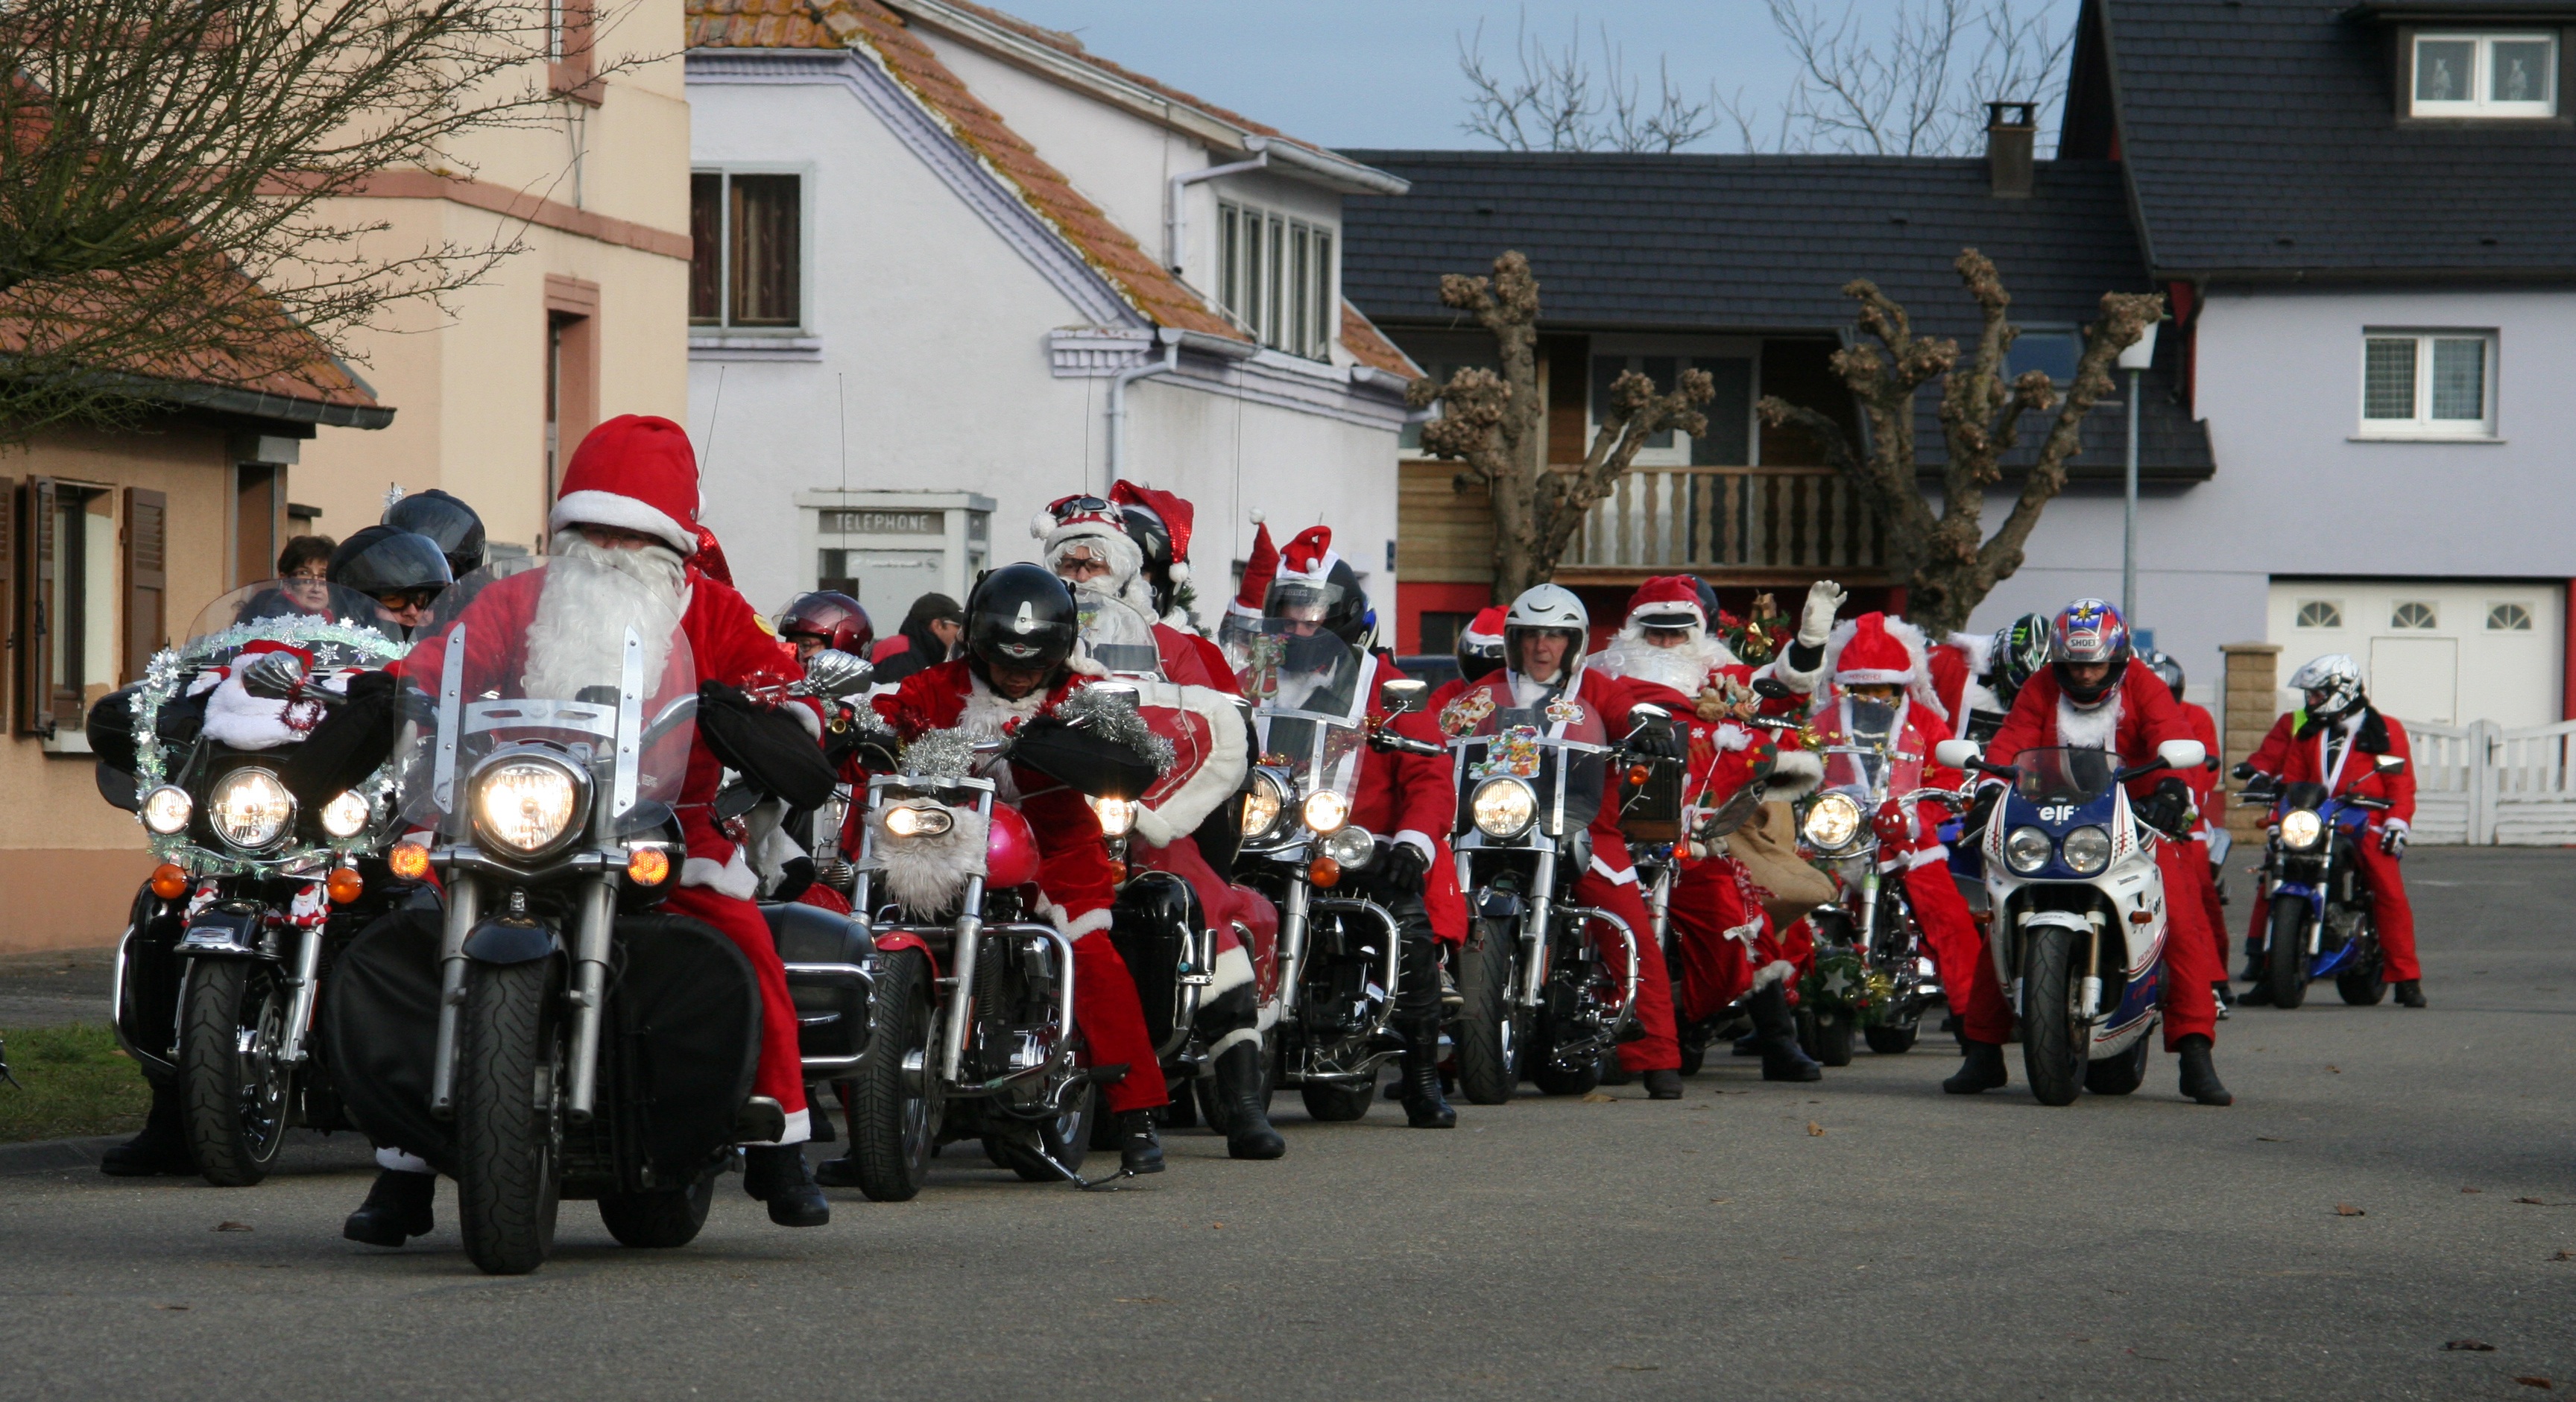
red, vehicle, motorcycle, father christmas, racing, bikers, race track, motorcycles, motorcycling, automobile make